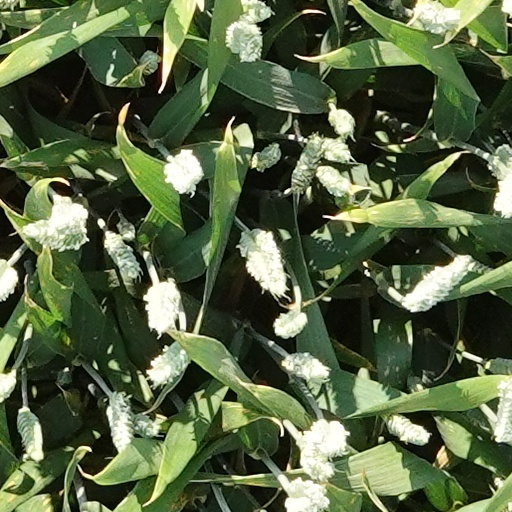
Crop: wheat